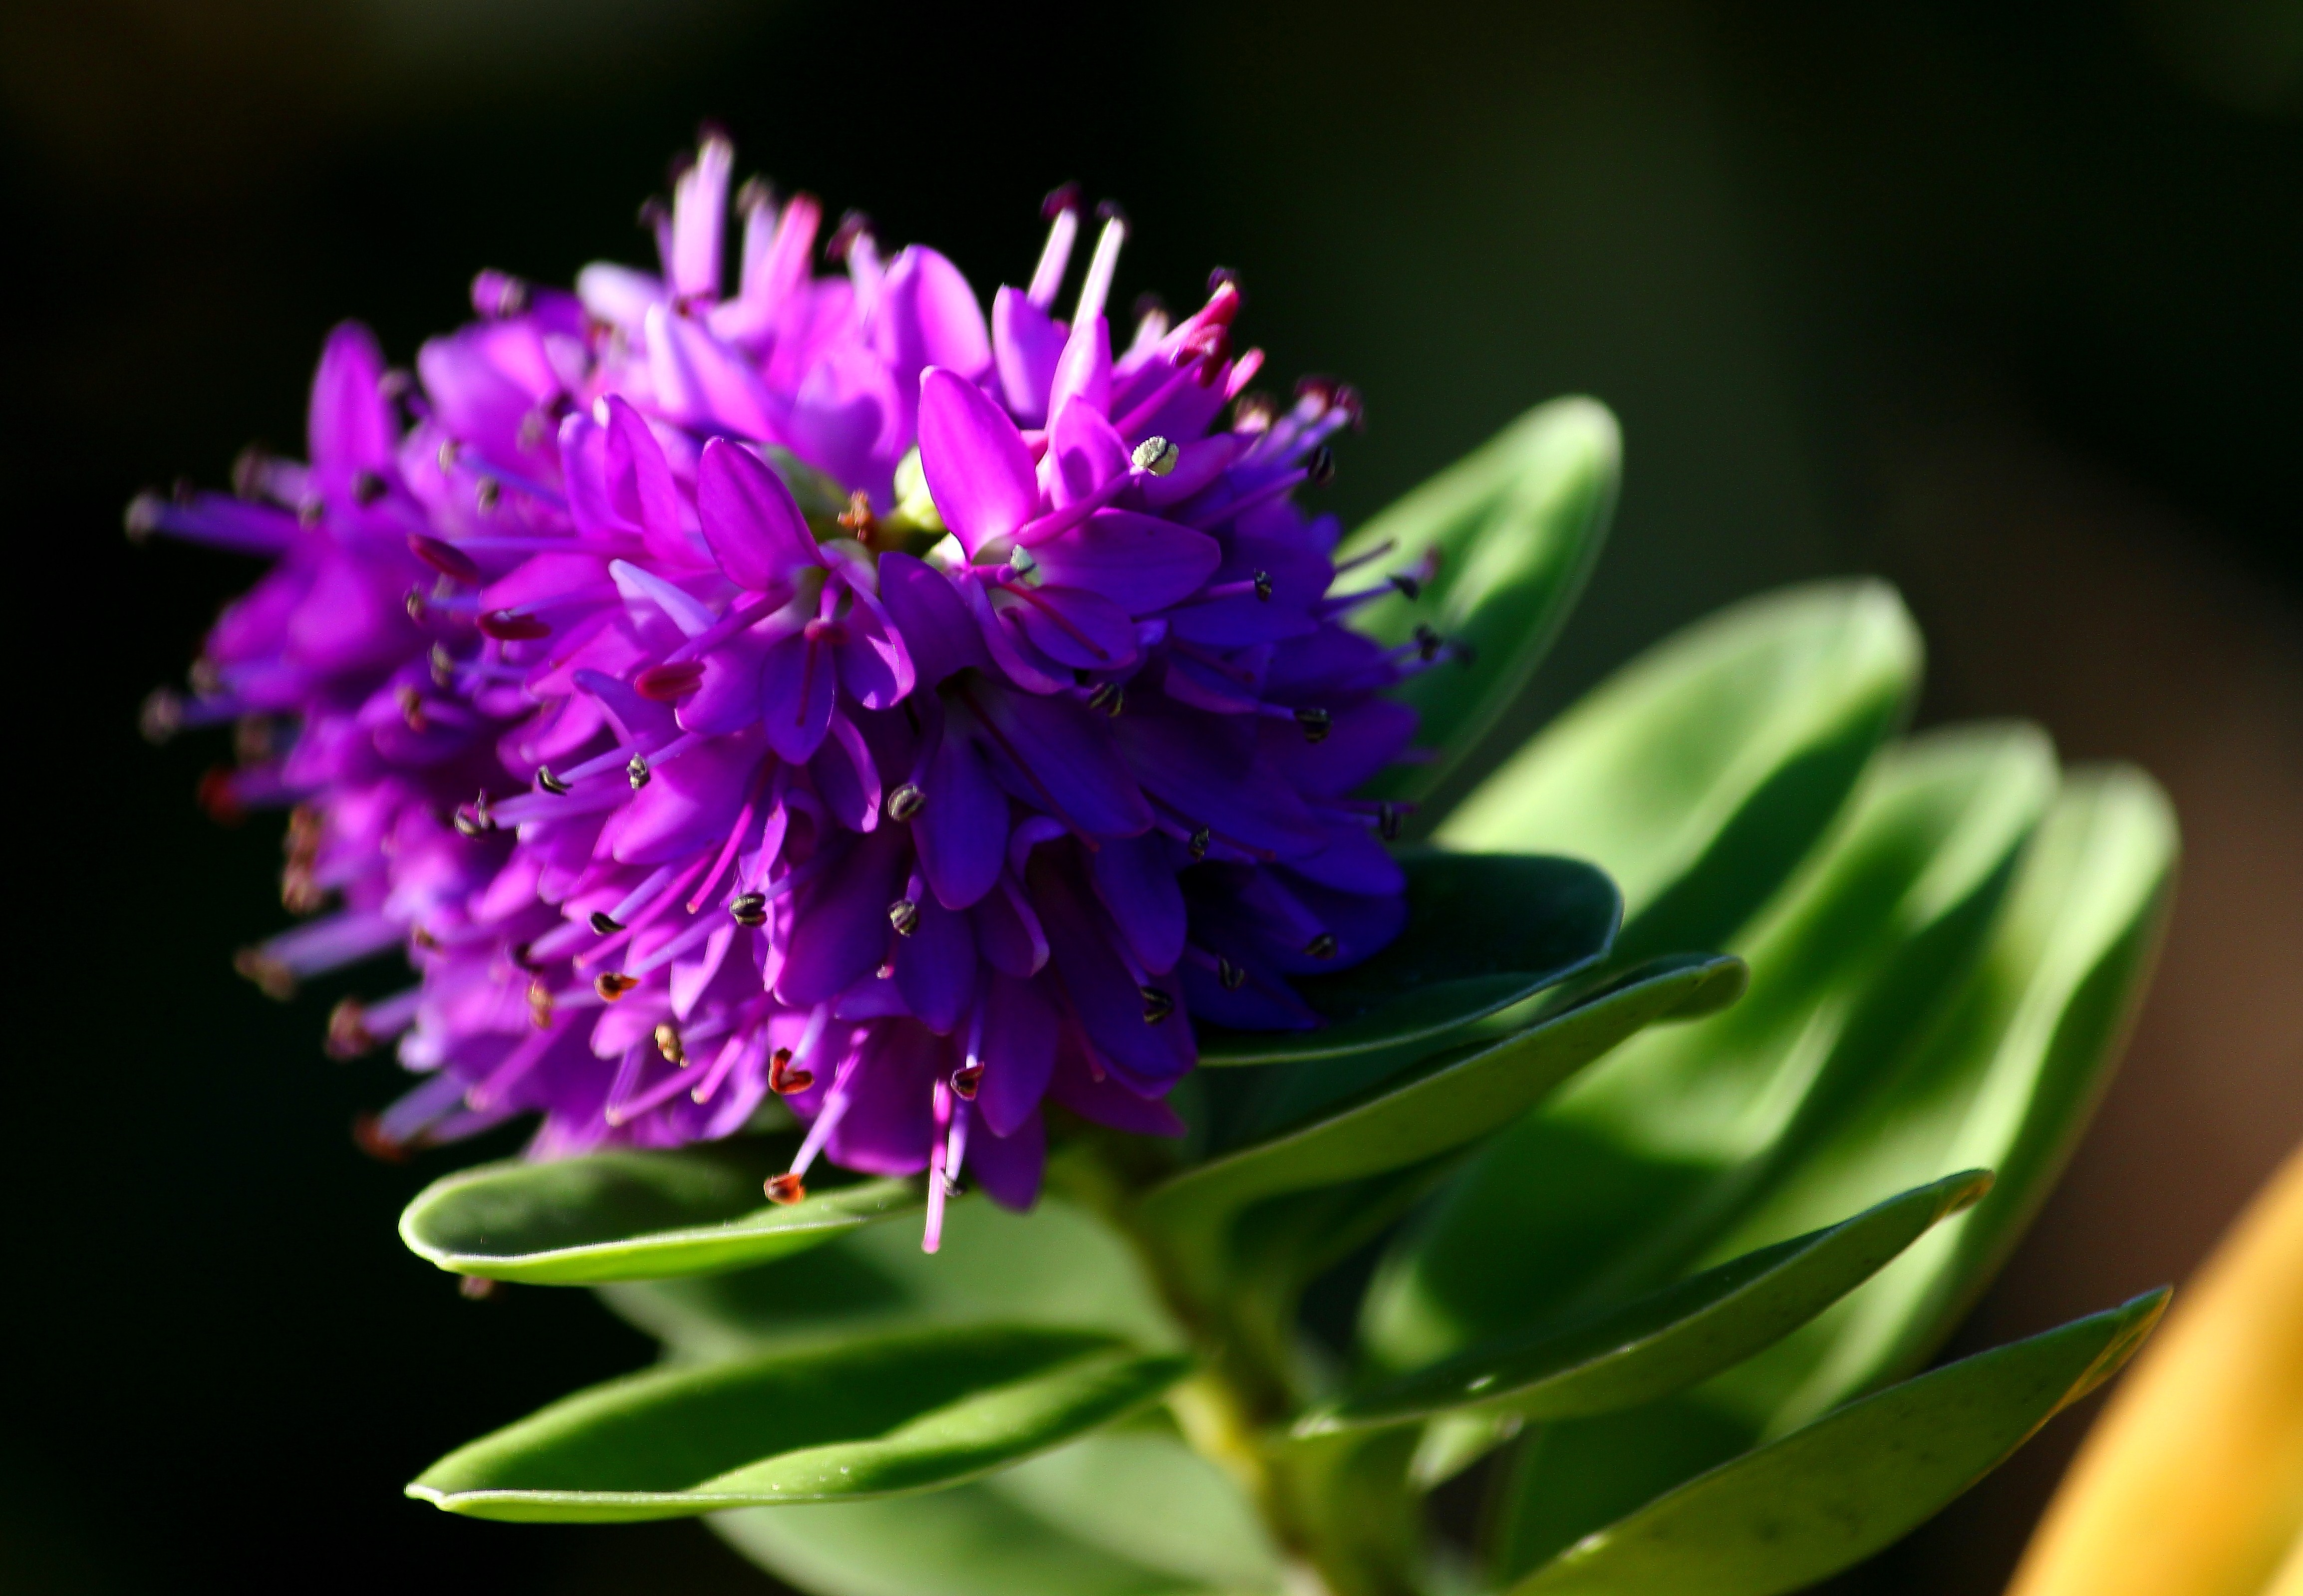
nature, blossom, plant, flower, petal, macro, botany, flora, wildflower, flowers, close up, naturaleza, flores, floristry, ggl1, gaby1, canon550d, macro photography, flowering plant, flower bouquet, land plant